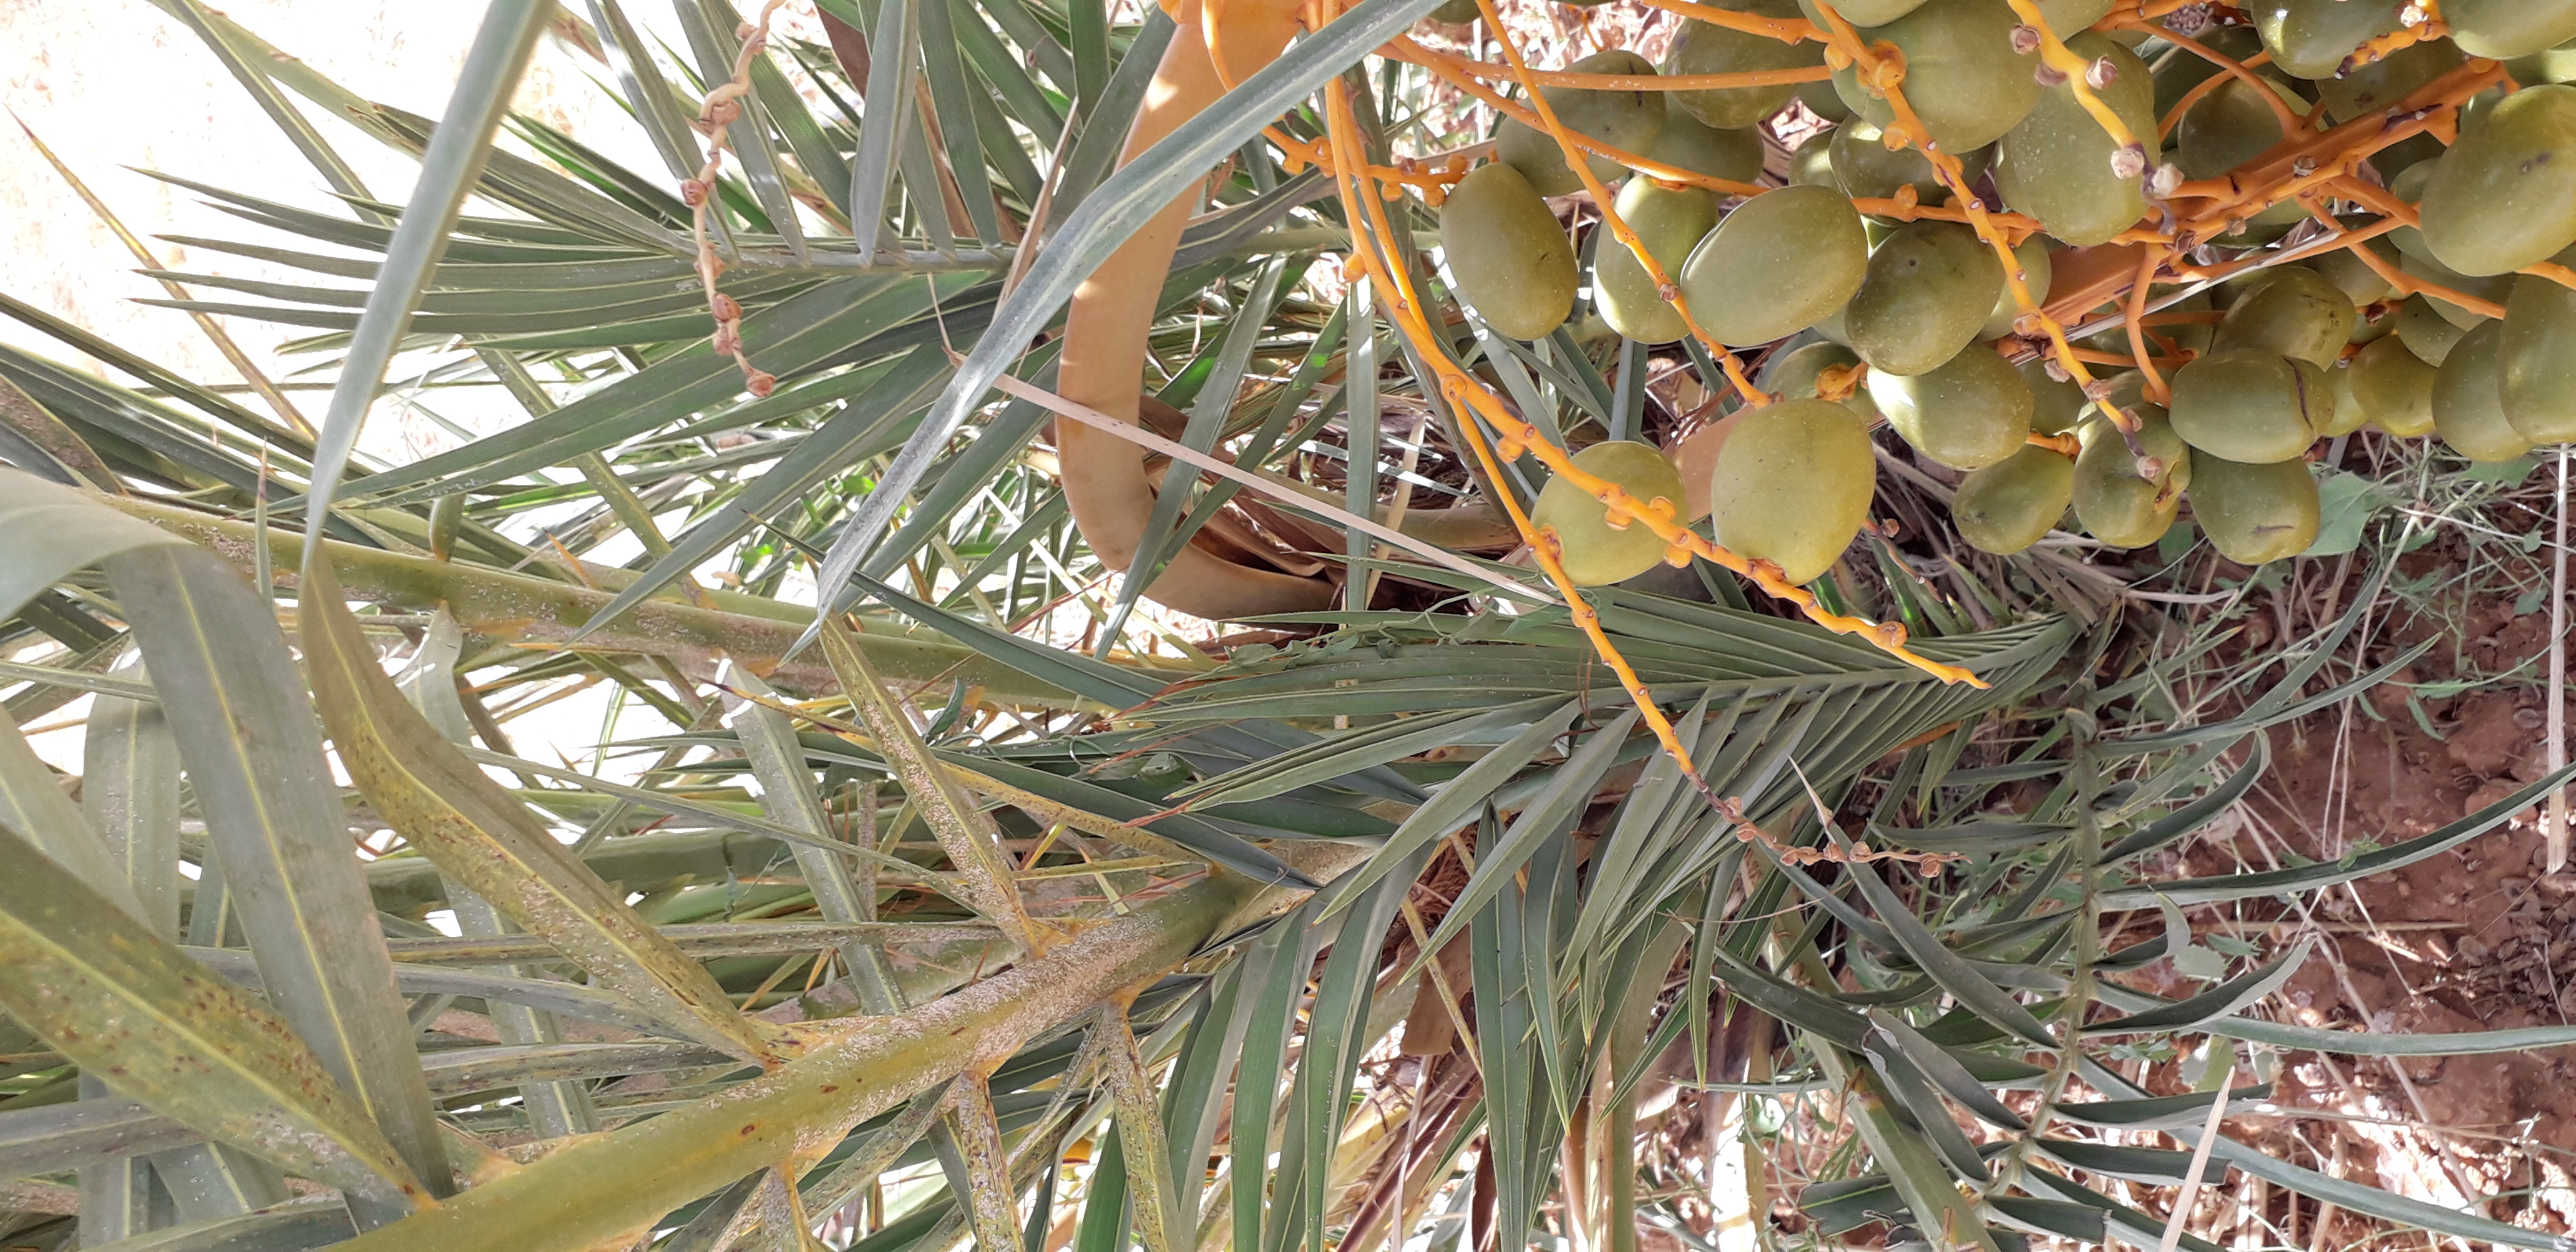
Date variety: Boufagous